Aerodraco

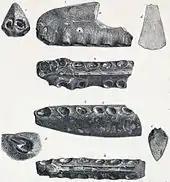
Holotype and a lower jaw (specimen CAMSM B54421) Richard Owen claimed belonged to the same specimen

In 1859, Sir Richard Owen named pterosaur material from the Cambridge Greensand of England as "Pterodactylus sedgwickii". At the time, "Pterodactylus" was a wastebasket taxon; all sorts of unrelated pterosaurs were assigned to that genus. In 1870, Harry Seeley reassigned it to "Ornithocheirus", another wastebasket taxon. Its specific name honors Adam Sedgwick. It was in 1869 renamed by Seeley into a "Ptenodactylus sedgwickii", and in 1870 into a "Ornithocheirus sedgwickii" (by then it has been placed within the now obsolete Ornithosauria). In 1874, Owen again renamed it into "Coloborhynchus sedgwickii". Owen in 1859 also referred a front of the lower jaws, specimen CAMSM B54421. However, this piece is not of the same individual as the holotype and there is no proof for any connection with "Pterodactylus sedgwickii".